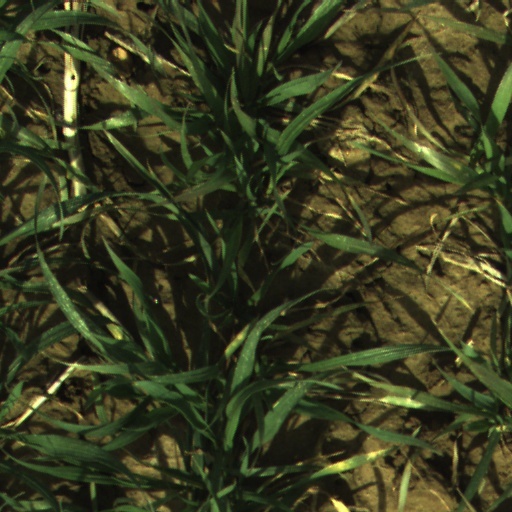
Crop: wheat